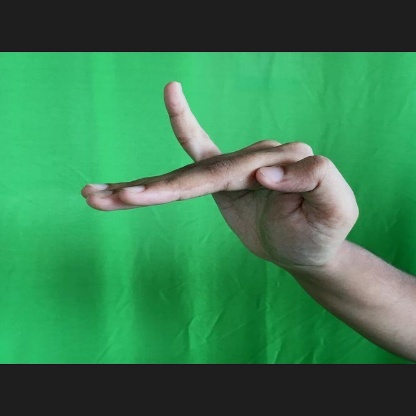
Mudra: Hamsapaksha